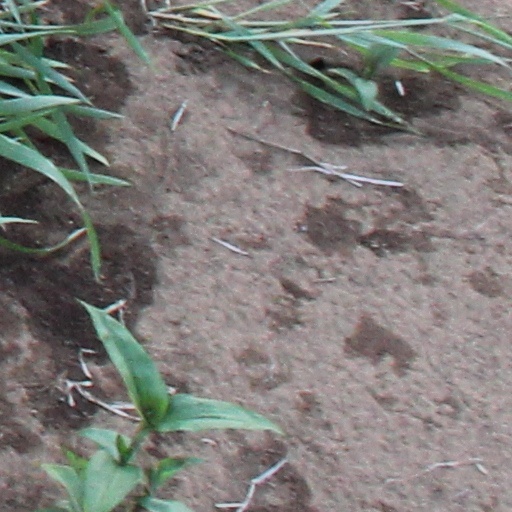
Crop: wheat